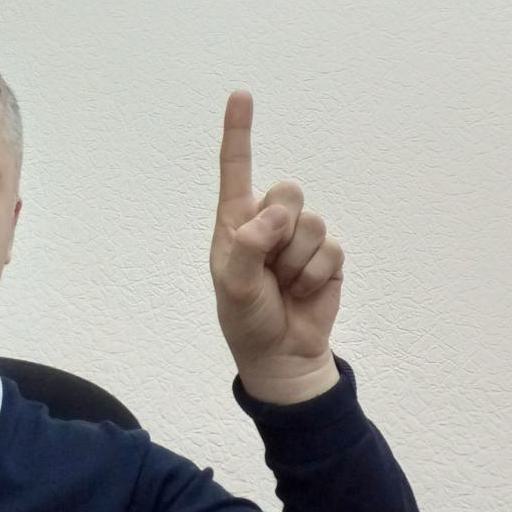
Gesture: one